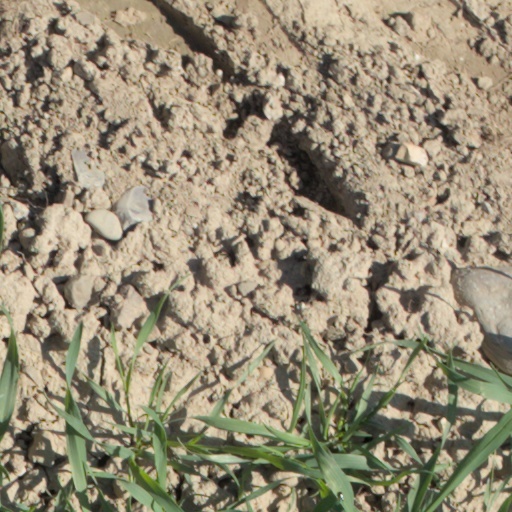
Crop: wheat